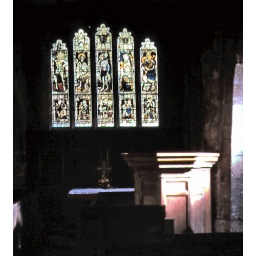
Stained glass windows in York Minster church in York, England 1975